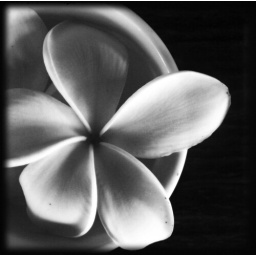
The odd frangipani flower is still falling from the tree in the front yard